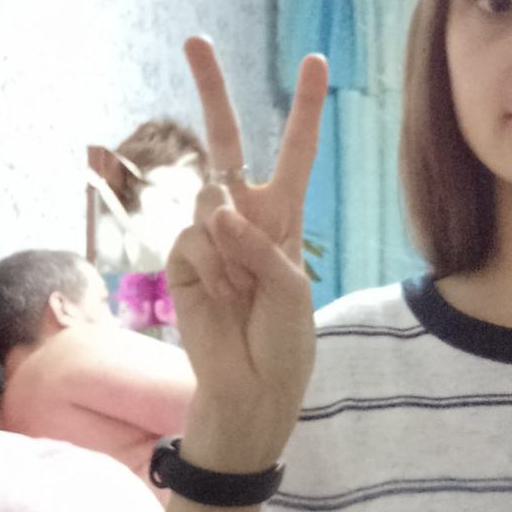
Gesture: peace